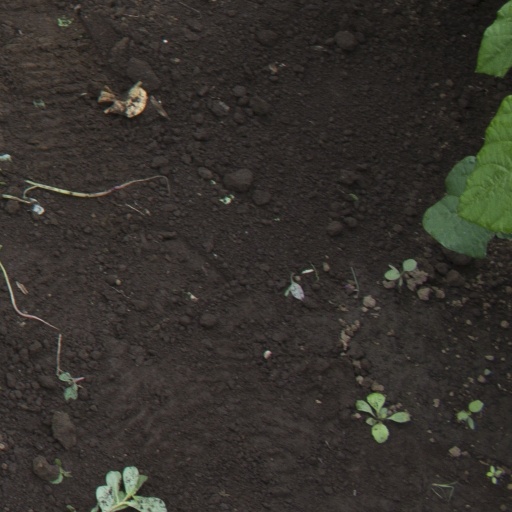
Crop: soybean